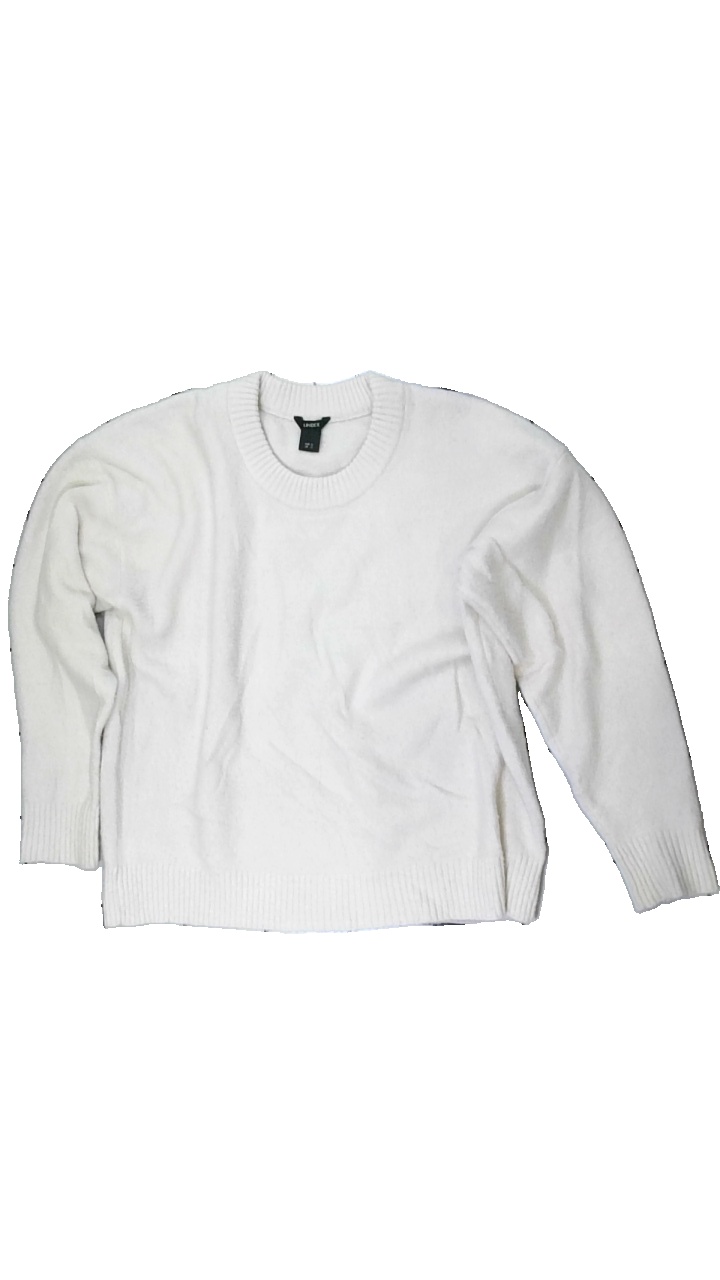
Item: Sweater (Ladies)
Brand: Lindex
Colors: White
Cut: Regular
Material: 88% acrylic 12% polyester
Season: All
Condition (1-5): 3
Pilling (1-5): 3
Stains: Minor
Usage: Export
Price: <50